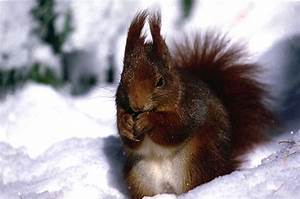
Label: scoiattolo